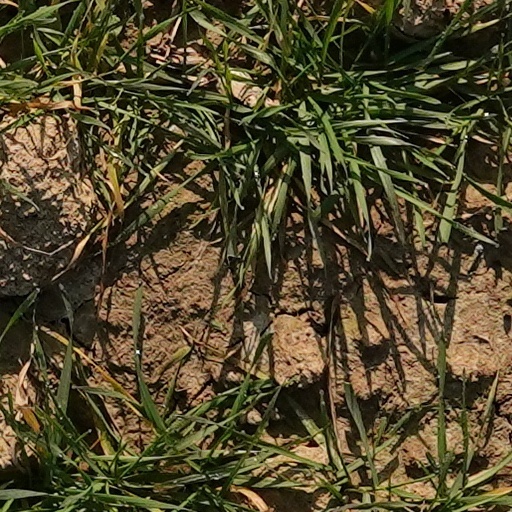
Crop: wheat